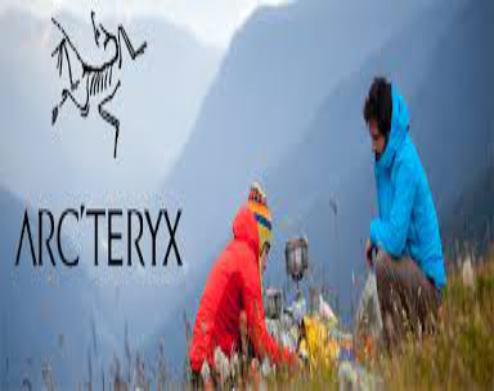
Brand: Arc'teryx
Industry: Clothes